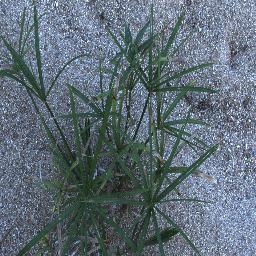
Label: negative